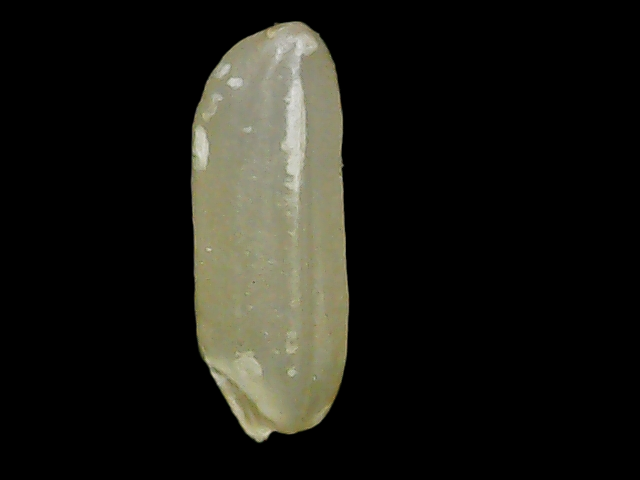
Rice variety: Binadhan11